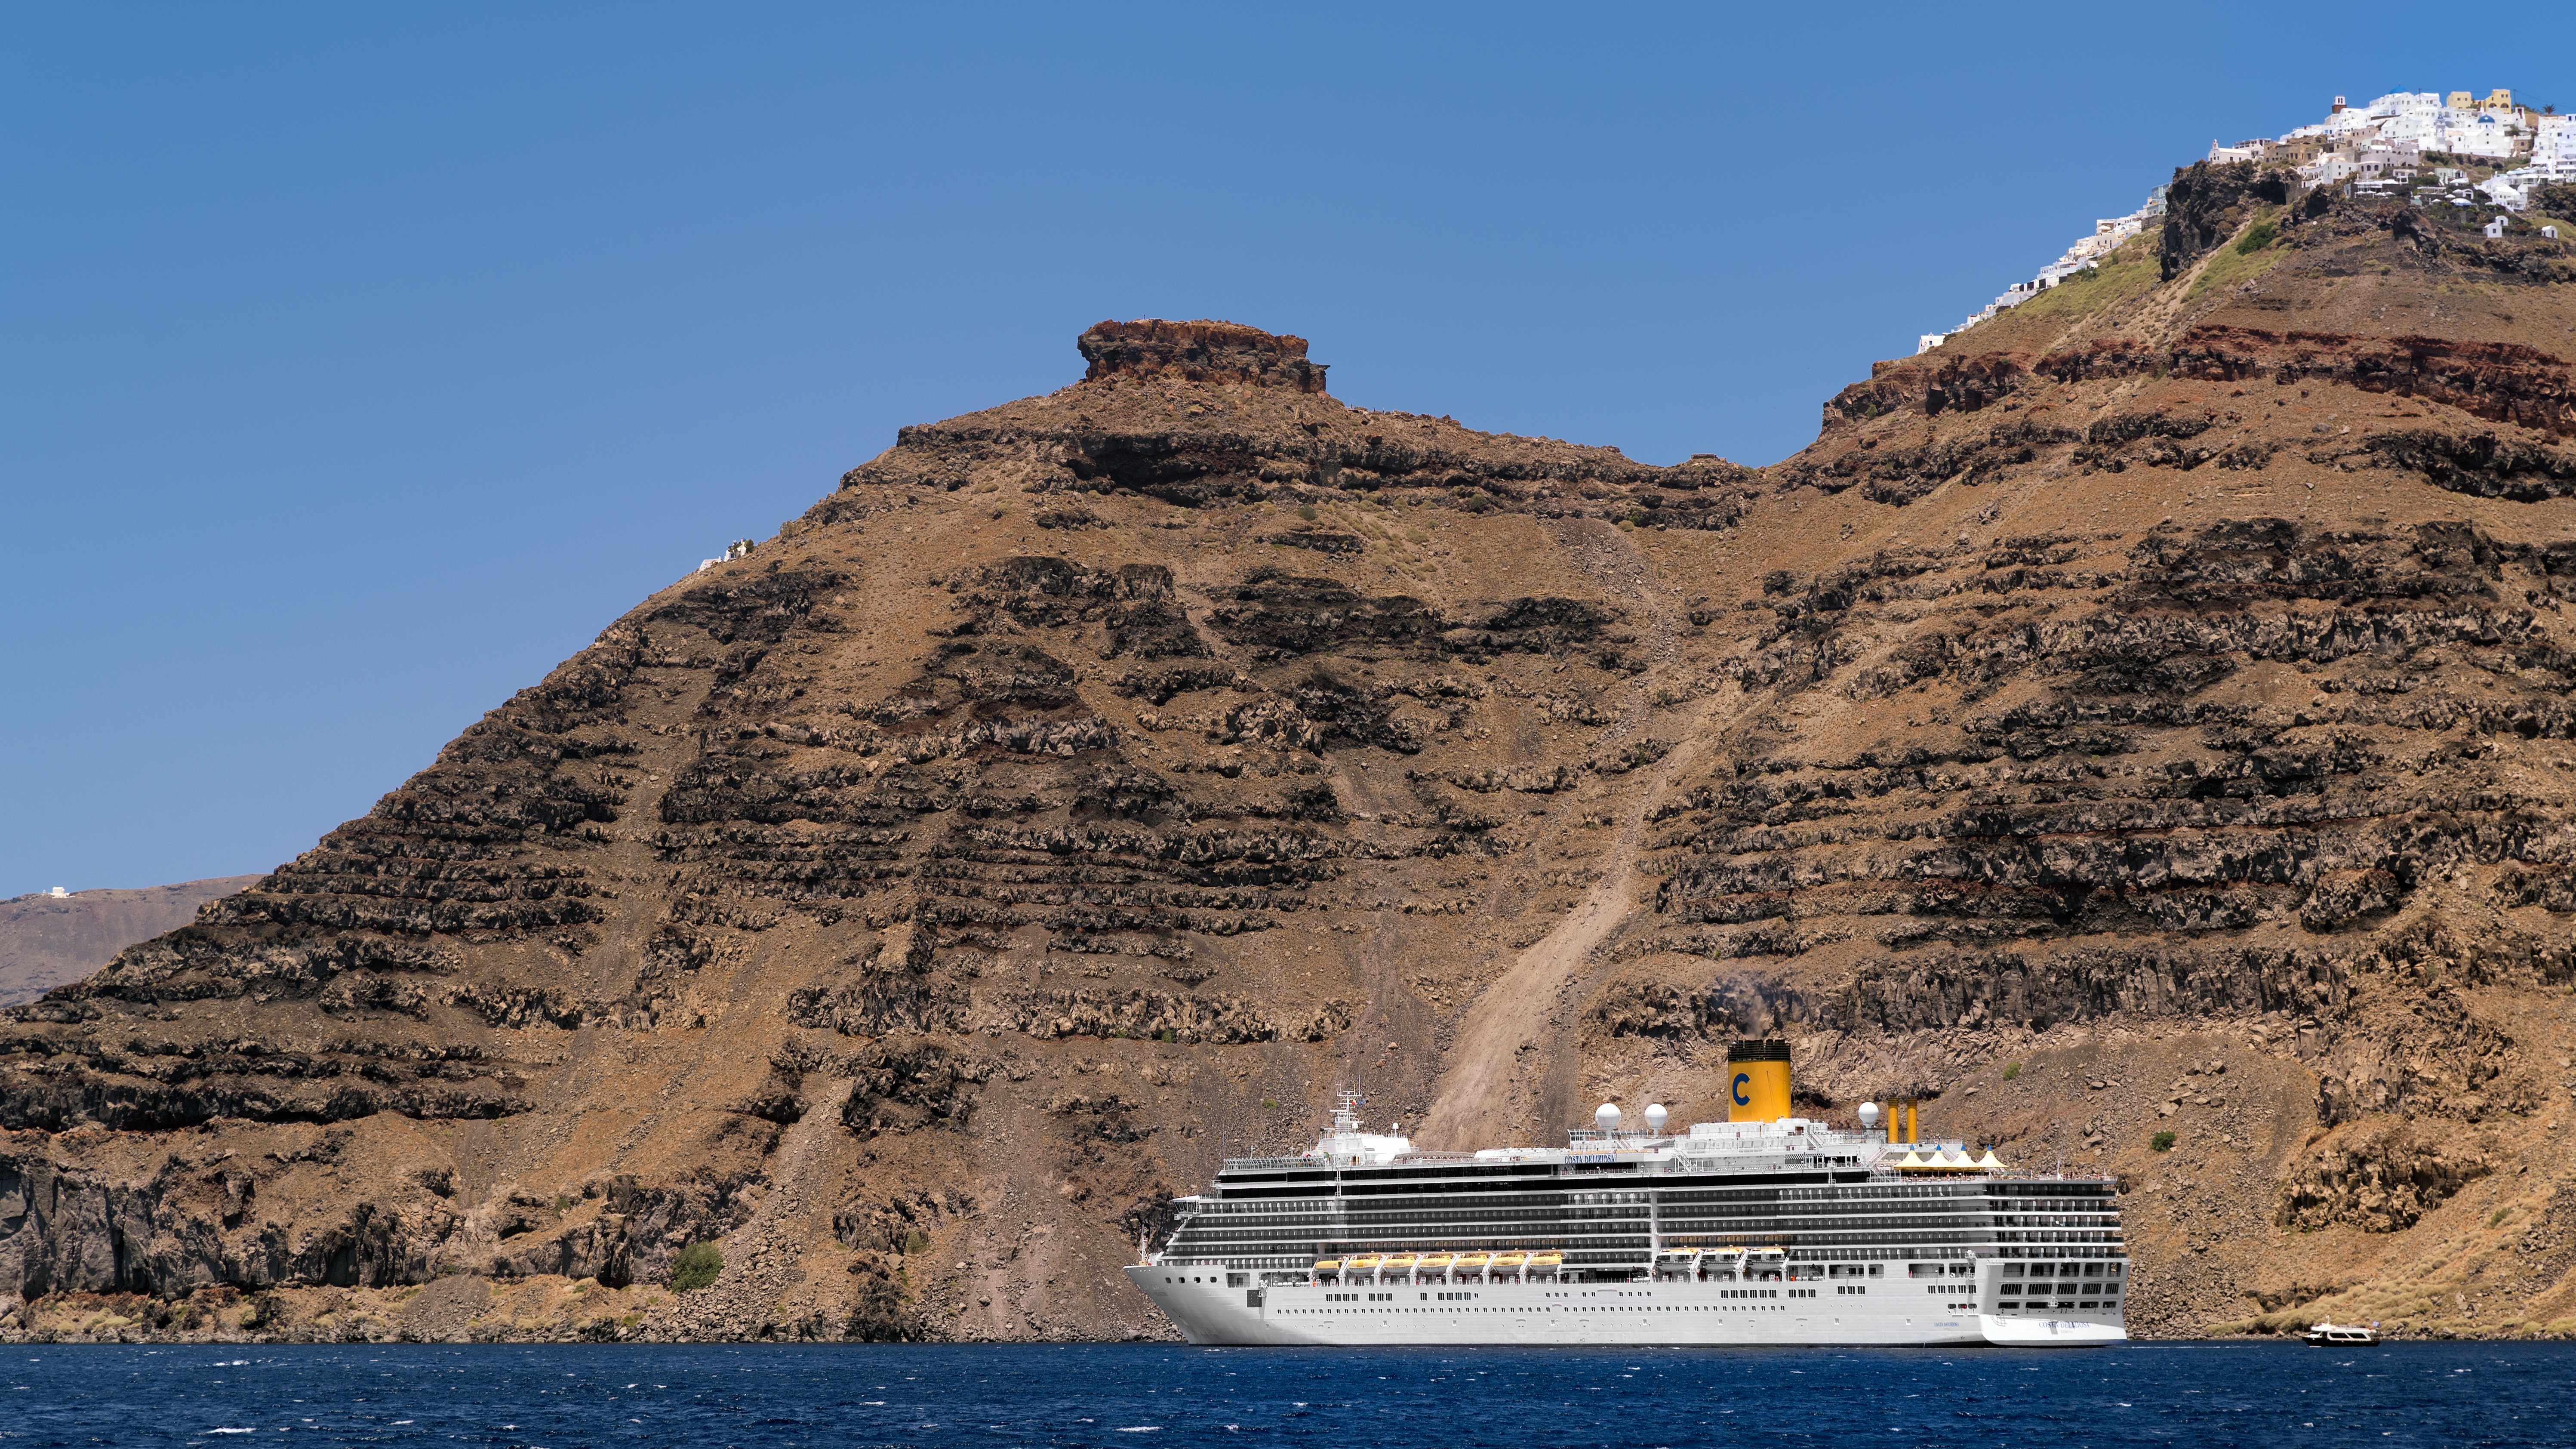
sea, coast, water, ocean, sky, boat, ship, summer, vacation, tourist, travel, europe, vehicle, holiday, bay, harbor, blue, port, tourism, terrain, cruise, santorini, cliffs, greece, costa, deliziosa, cruising, watercraft, cruise ship, cruise vacation, cape, landform, passenger ship